Edvard Munch

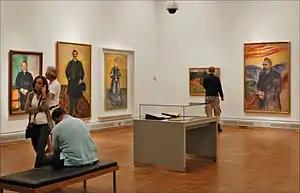
Munch Museum, Oslo

Despite over half of his painted works being landscapes, Munch is rarely seen as a landscape artist. However, Munch had a fixation on several elements of nature that resulted in recurrent motifs throughout his work. The shoreline and the forest are both significant settings of Munch's work. A focus on Munch's use of nature to convey emotion is the topic of "Edvard Munch: Trembling Earth" at the Clark Art Institute.